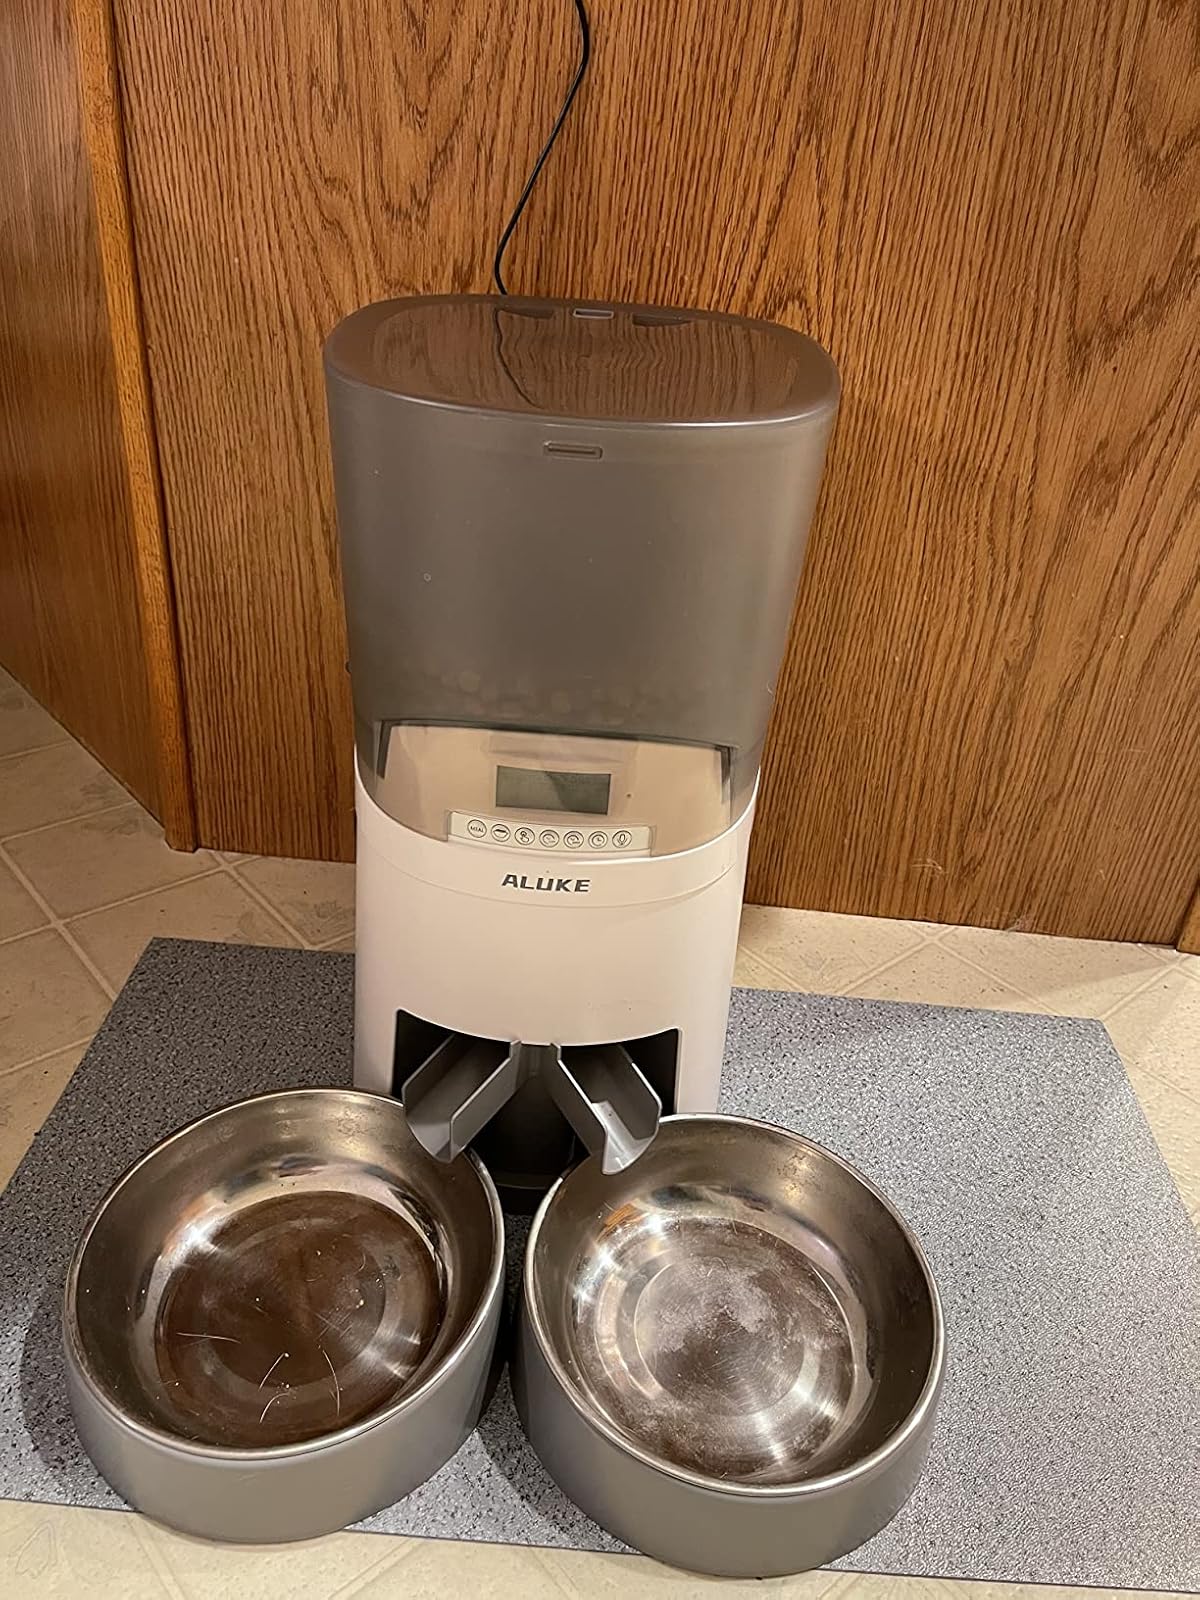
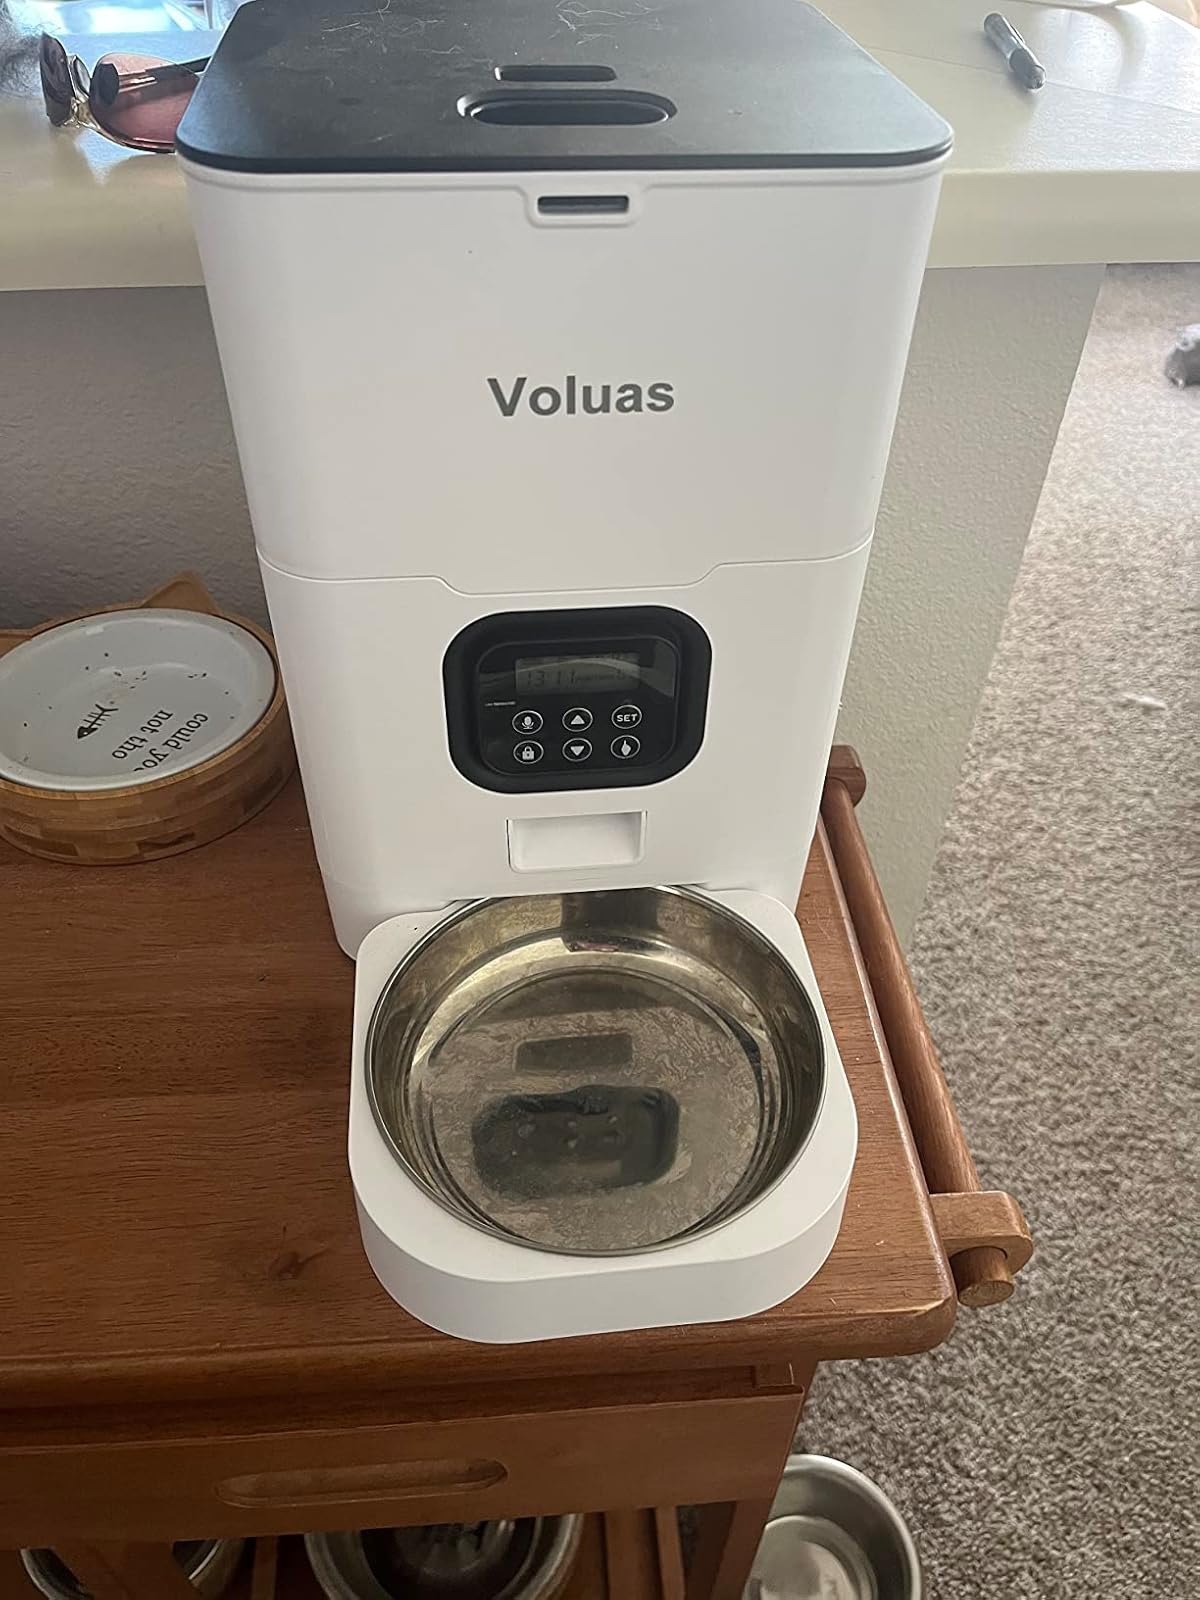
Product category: items_feeder
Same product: no